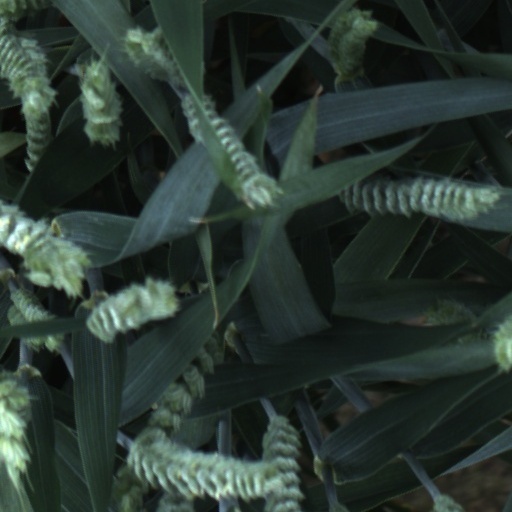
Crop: wheat